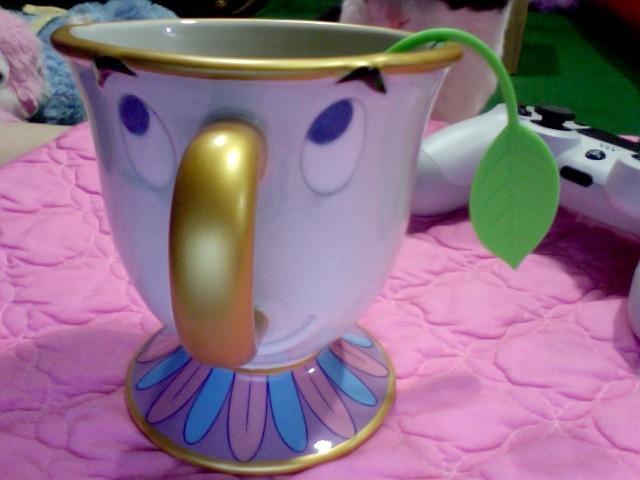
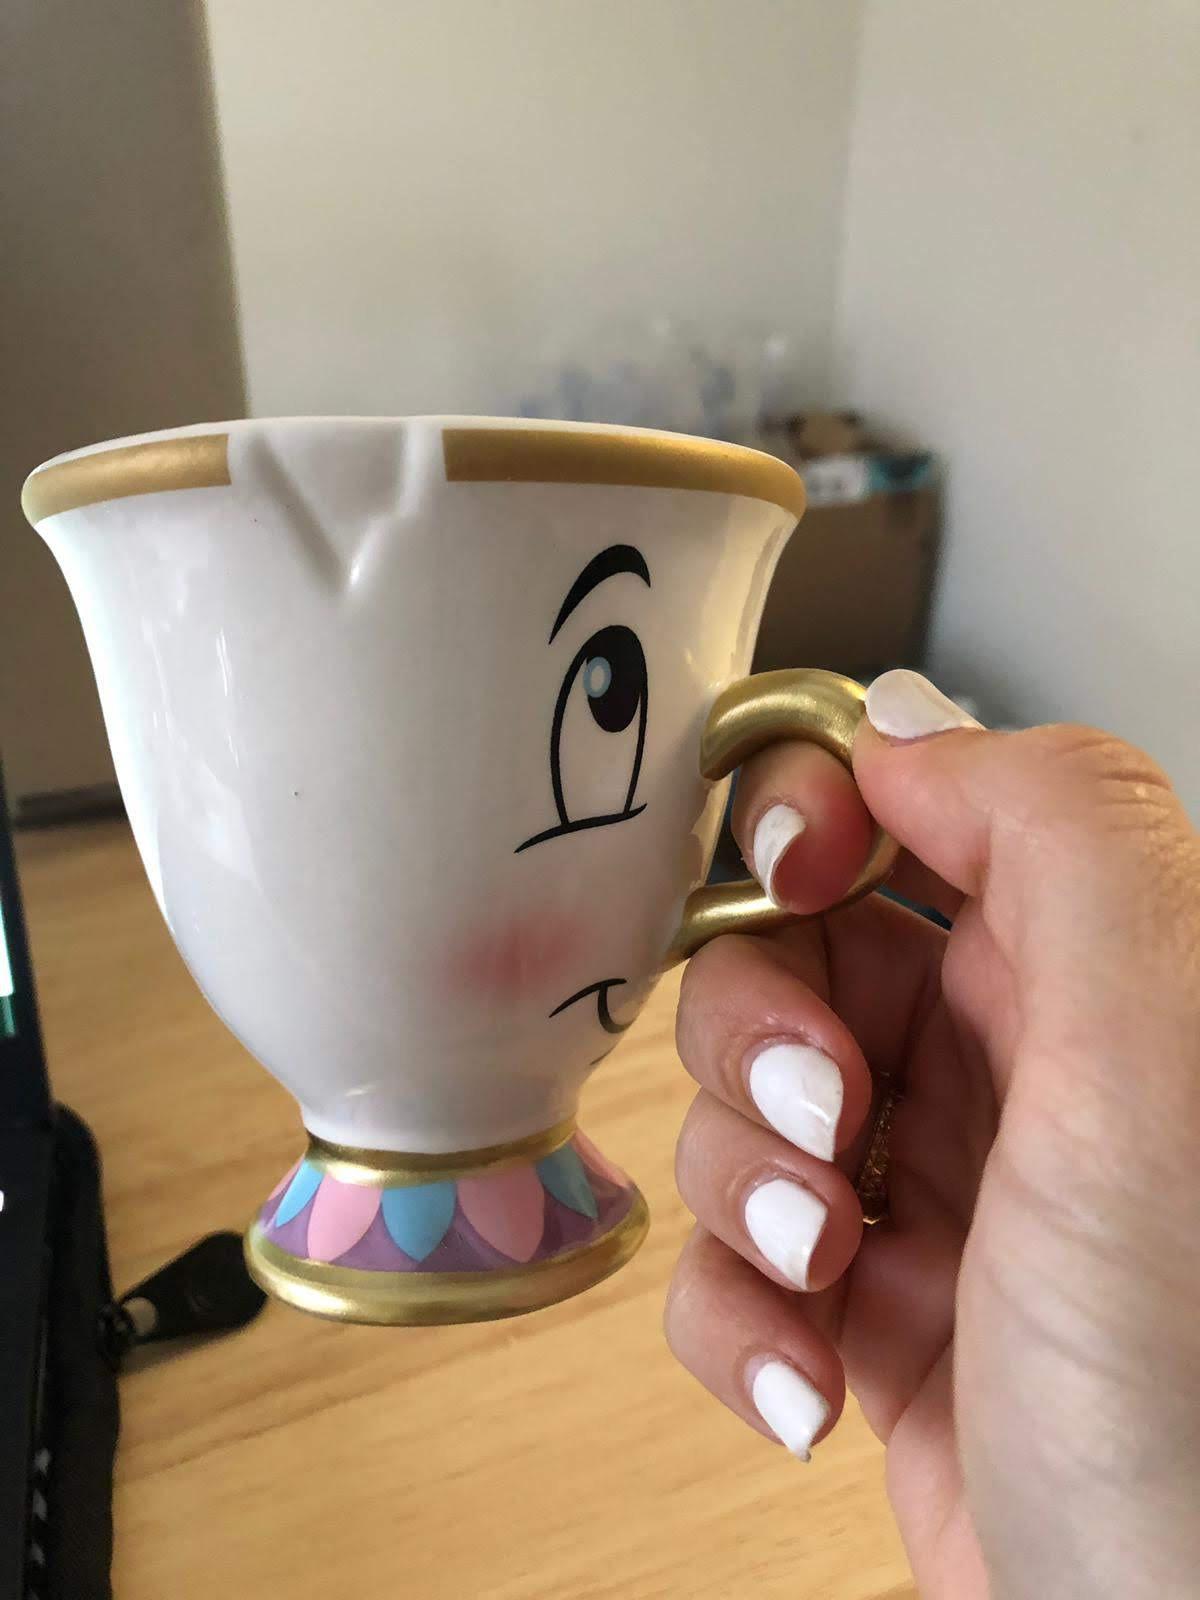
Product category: items_mug
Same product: no